Table Bluff, California

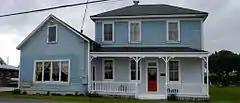
The historic Table Bluff Hotel

A post office operated at Table Bluff from 1861 to 1862, from 1867 to 1868, from 1870 to 1891, for a time in 1892, and from 1900 to 1901. From 1892 to 1975 the Table Bluff Light was located on Table Bluff. Table Bluff Rancheria of the Wiyot people is located on Table Bluff.